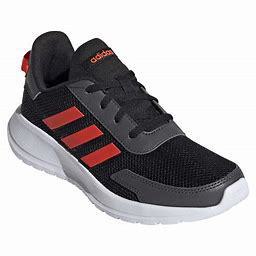
Brand: Adidas
Model: Tensaur Run